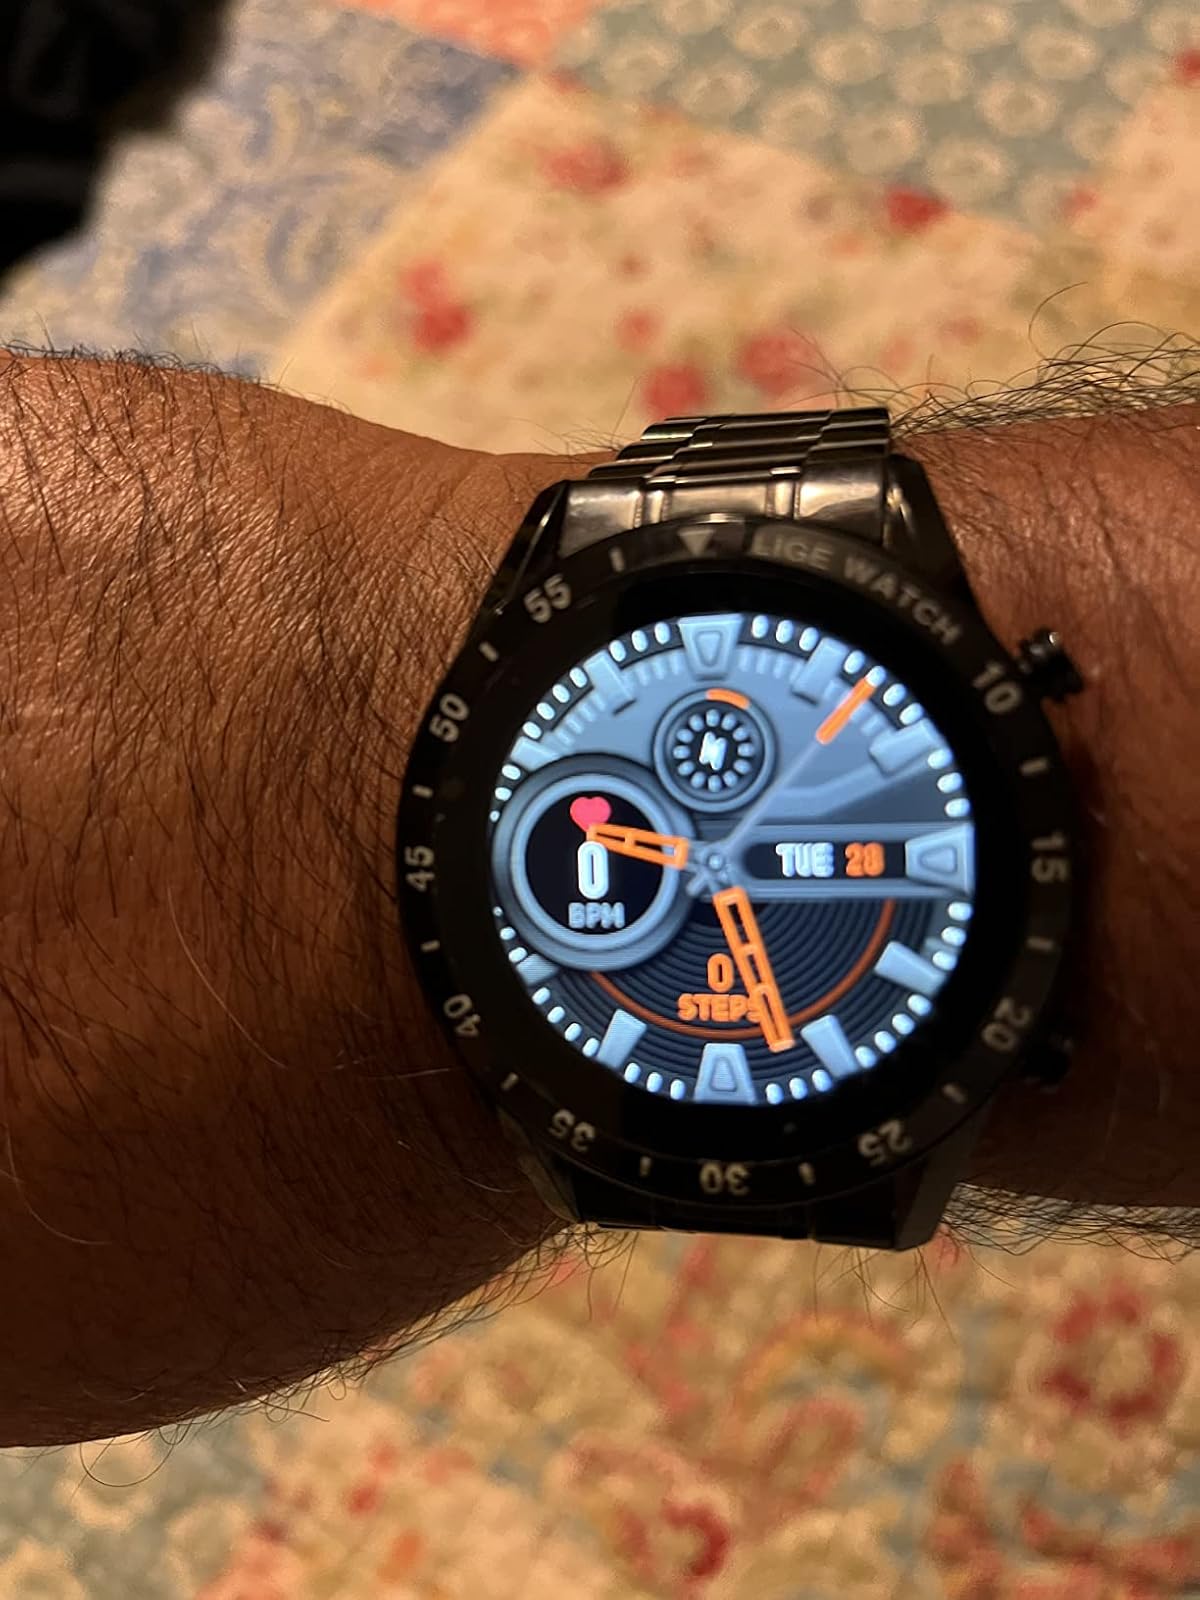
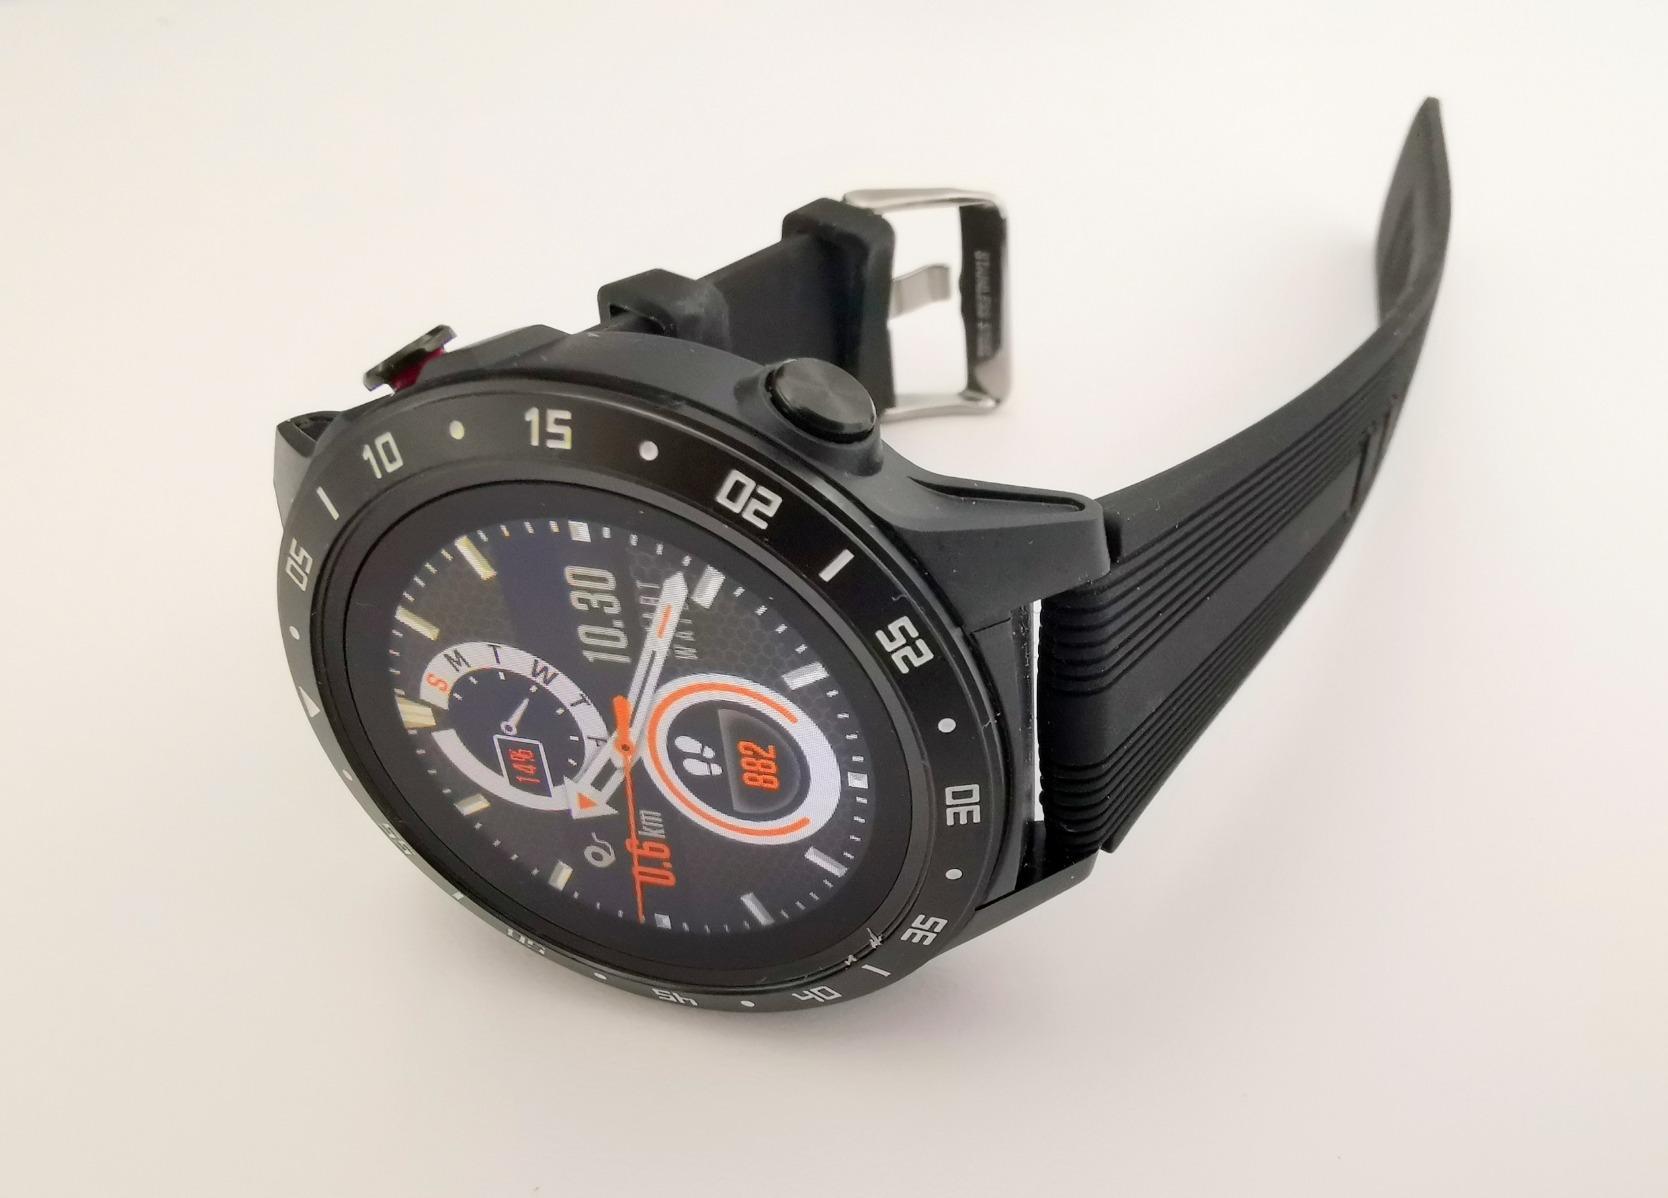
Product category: smartwatch
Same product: no